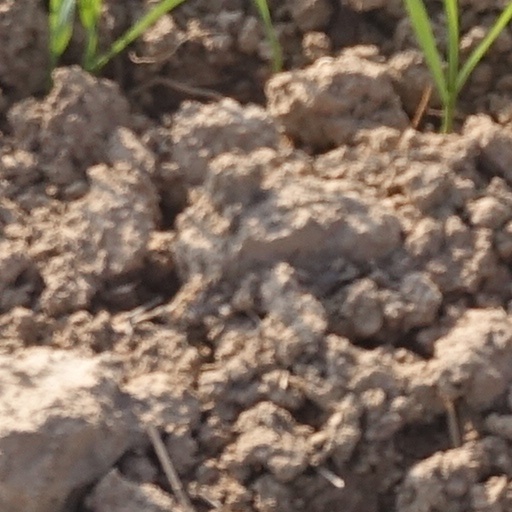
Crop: wheat